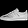
Label: Sneaker